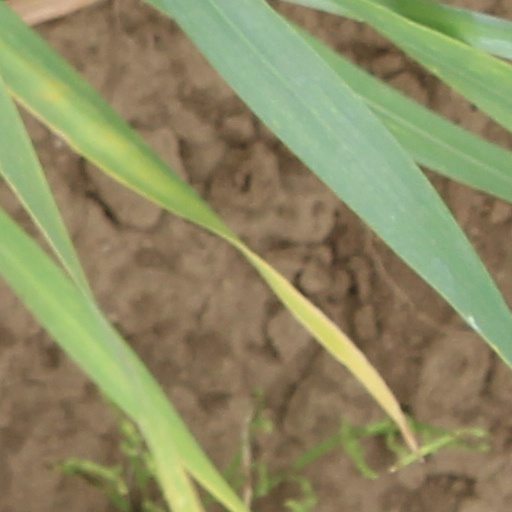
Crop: wheat